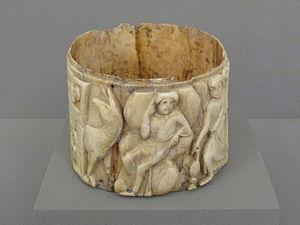
L'Antiquité tardive est une période charnière dans tous les domaines et la production d'objets en ivoire en est un témoin principal. Apparaissent alors de profonds changements politiques, religieux et économiques qui influenceront définitivement l'art de l'ivoire.